Architecture of Madagascar

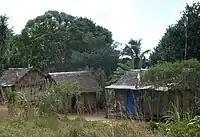
The most traditional coastal style: houses with thatched roofing of ravinala on low piles in Sambava

Dwellings made of plant material are common in the coastal regions and were once commonly used throughout the Highlands as well. The types of plants available in a given locality determine the building material and style of construction. The vast majority of homes made of plant material are rectangular, low (one-story) houses with a peaked roof and are often built on low stilts. These architectural features are nearly identical to those found in parts of Indonesia. Materials used for construction include reeds (near rivers), rushes (in the southwest around Toliara), endemic succulents (as fencing in the south), wood (in the south and among the Zafimaniry, and formerly common in the Highlands), bamboo (especially in the eastern rain forests), papyrus (formerly in the Highlands around Lake Alaotra), grasses (ubiquitous), palms (ubiquitous but prevalent in the west around Mahajanga) and raffia (especially in the north and northeast).